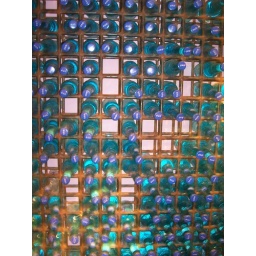
You had to pass by these bottles to get to the restroom at the restaurant with the pot ashtray.